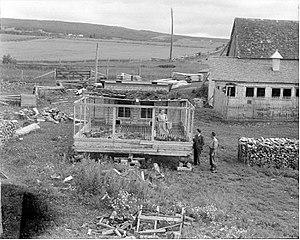
Élevage de dindes à Saint-Alphonse-de-Caplan, en Gaspésie Un couple discute avec un visiteur de leur élevage de dindes.
Caplan est un village du Québec situé au cœur de la baie des Chaleurs, dans la MRC de Bonaventure, en Gaspésie. Le recensement de 2016 y dénombre 2 024 habitants, soit 7,4 % de plus qu'en 2006. Les habitants se nomment des Caplinots et des Caplinoises.